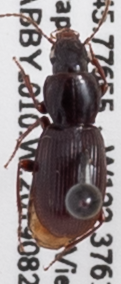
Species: Pterostichus pumilus
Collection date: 2019-08-20
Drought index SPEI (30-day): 0.188
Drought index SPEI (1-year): -2.09
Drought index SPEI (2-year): -2.09